Burhan Shahidi

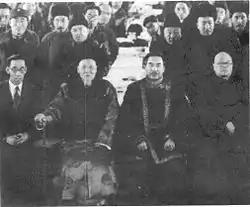
Shahidi (2nd row, 2nd from the left) at the founding of the Association for the Advancement of Han Culture in Xinjiang in 1937, chaired by the governor Sheng Shicai (1st row, 3rd from left).

He was released by Wu Zhongxin, the Chinese Nationalist official who replaced Sheng Shicai. In 1946, Shahidi became the vice-chairman of a provincial coalition government formed between the Chinese Nationalists and the revolutionaries who had founded the Second East Turkestan Republic (Second ETR) in the "Three Districts". He was considered a political moderate between the Nationalist Chinese and Second ETR members of the coalition.